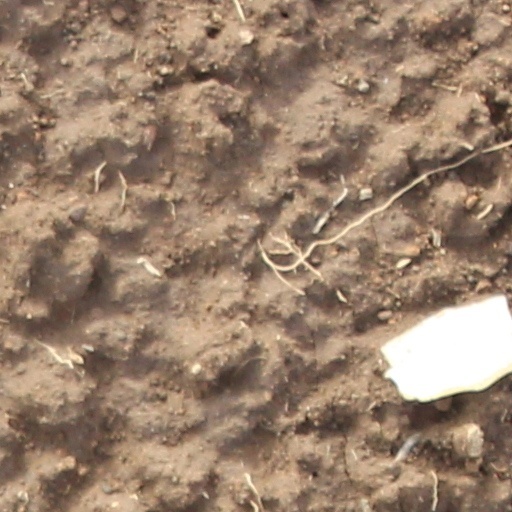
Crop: wheat